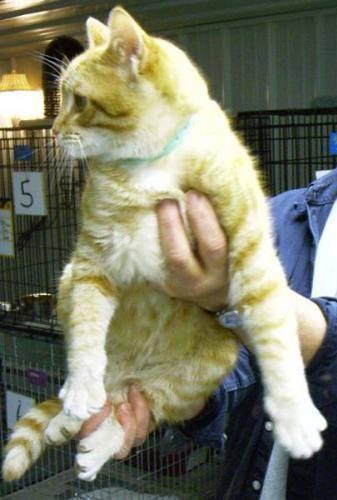
cat